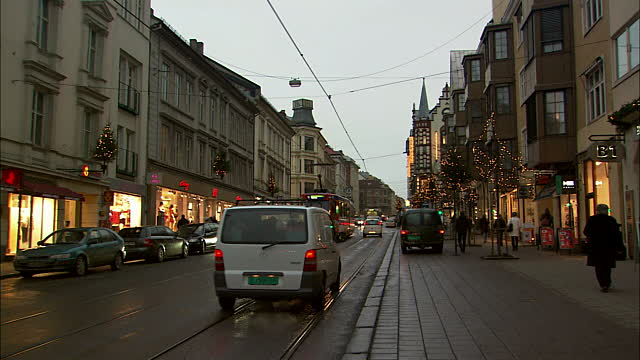
Fire: no
Smoke: no